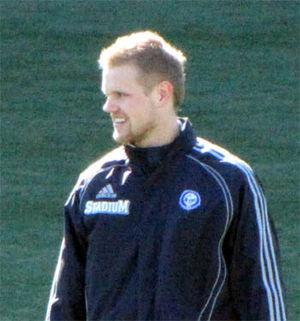
Juho Mäkelä est un joueur de football finlandais. Il joue au poste d'attaquant. Il est international finlandais depuis 2004.